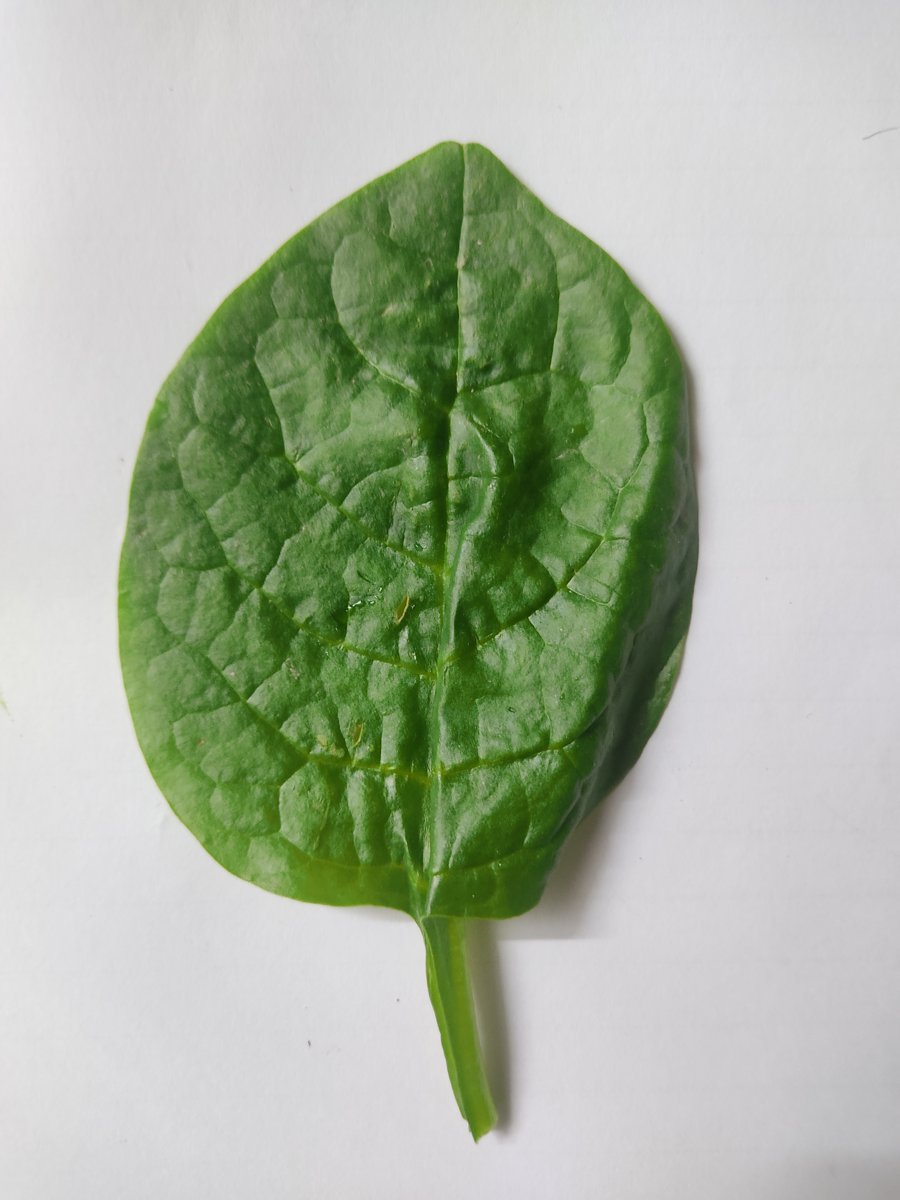
Label: Healthy-Leaf